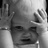
Emotion: sad